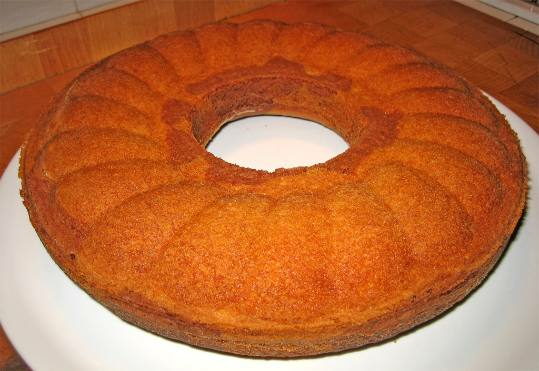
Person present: No